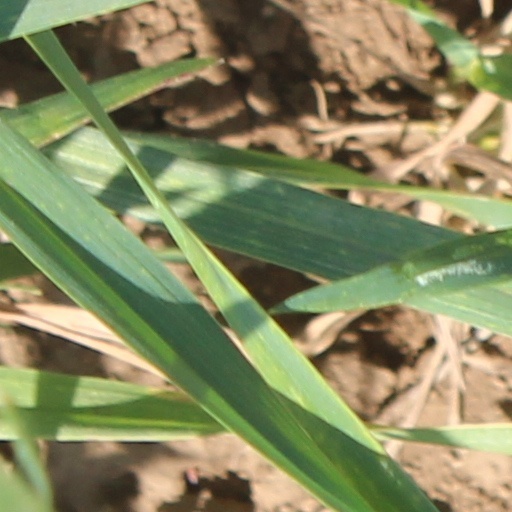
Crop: wheat